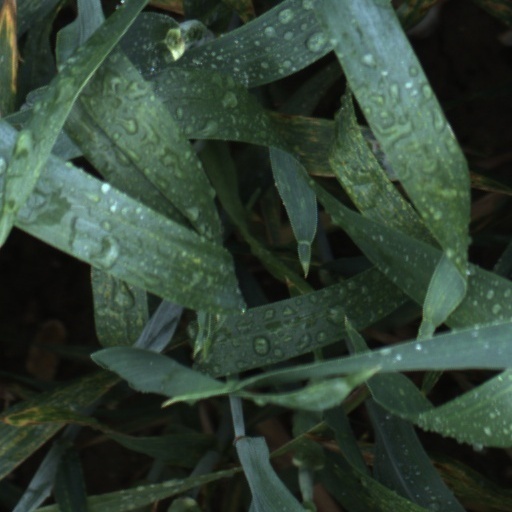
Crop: wheat